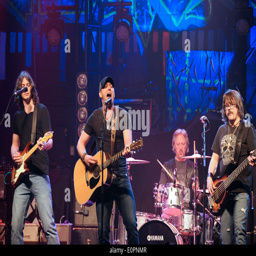
country artist performs at awards during music festival